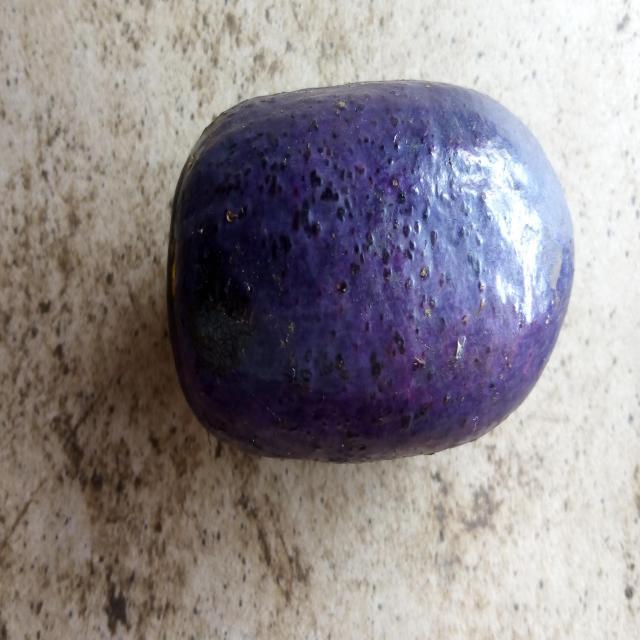
Plum grade: unaffected